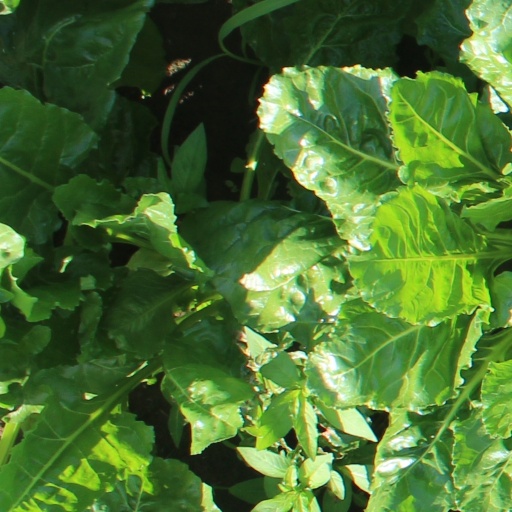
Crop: sugar beet